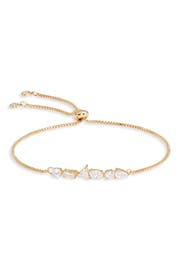
add delicate sparkle to your wrist stack in this slider bracelet crafted with a row of crystal in a playful array of shape